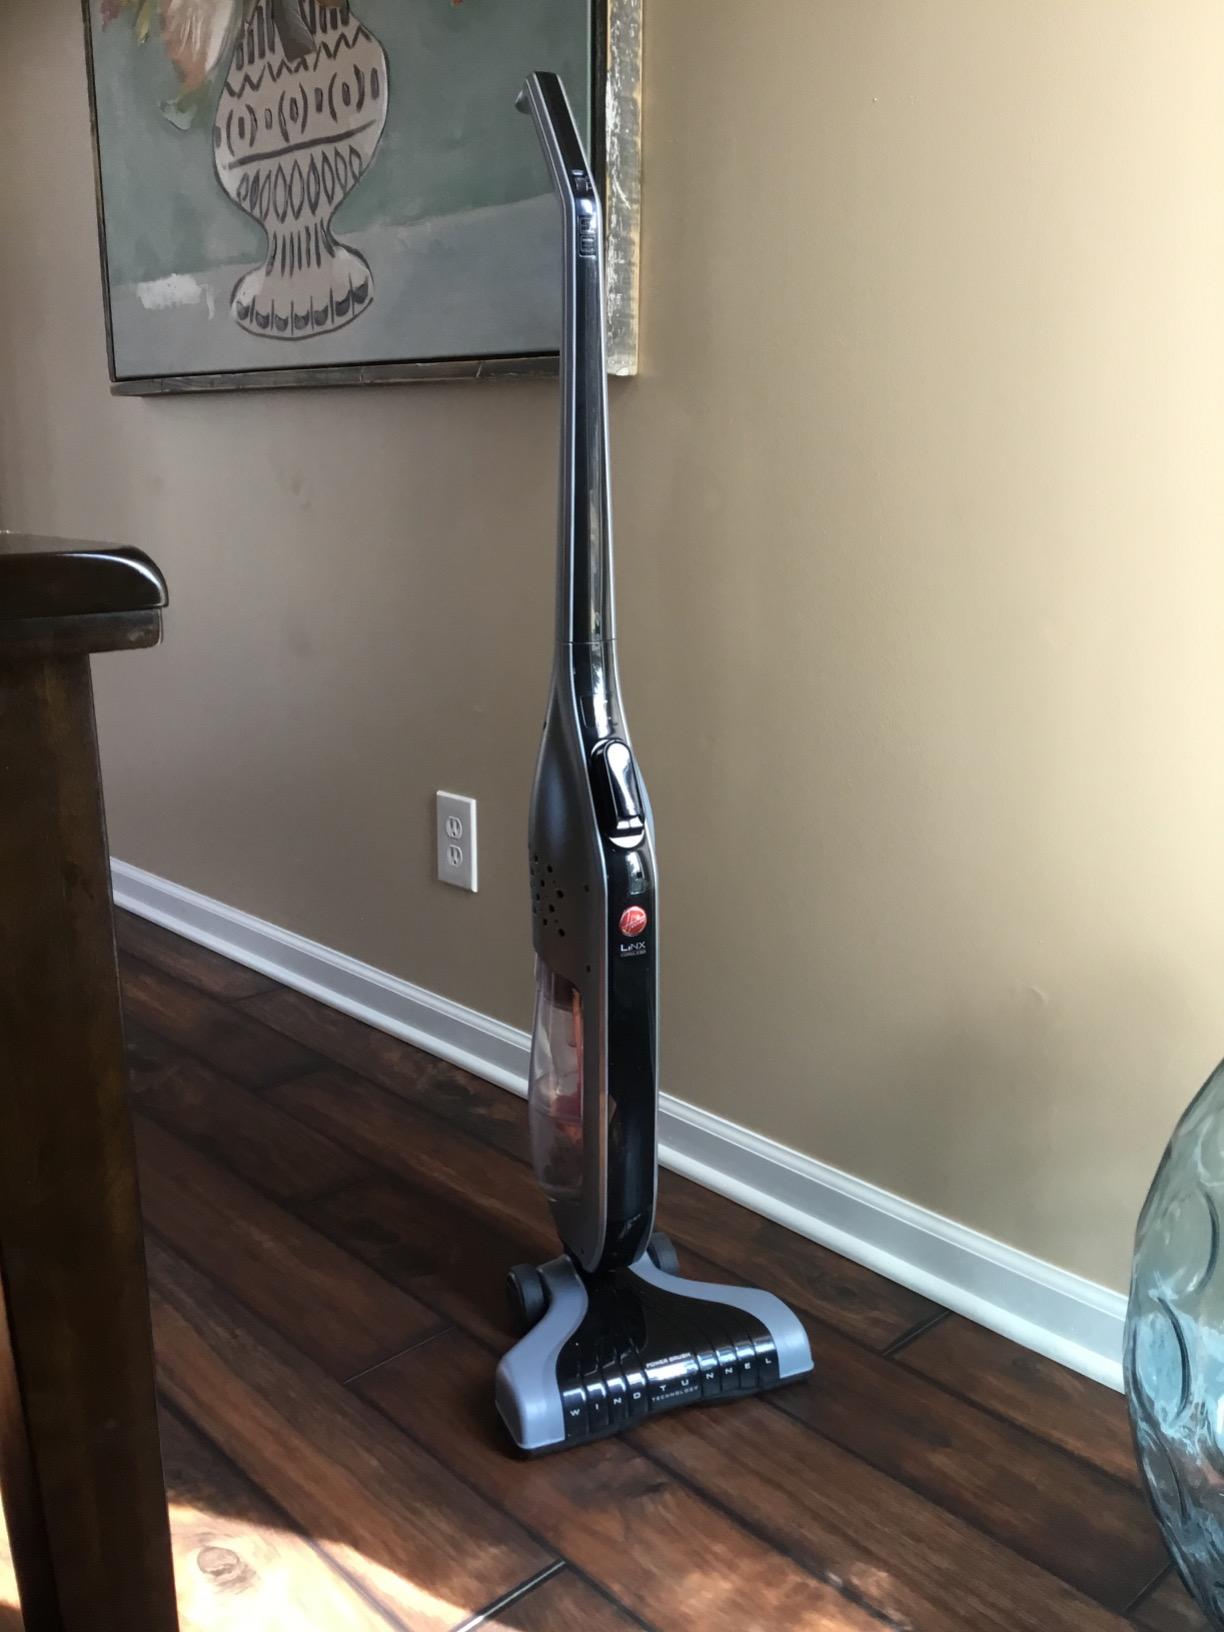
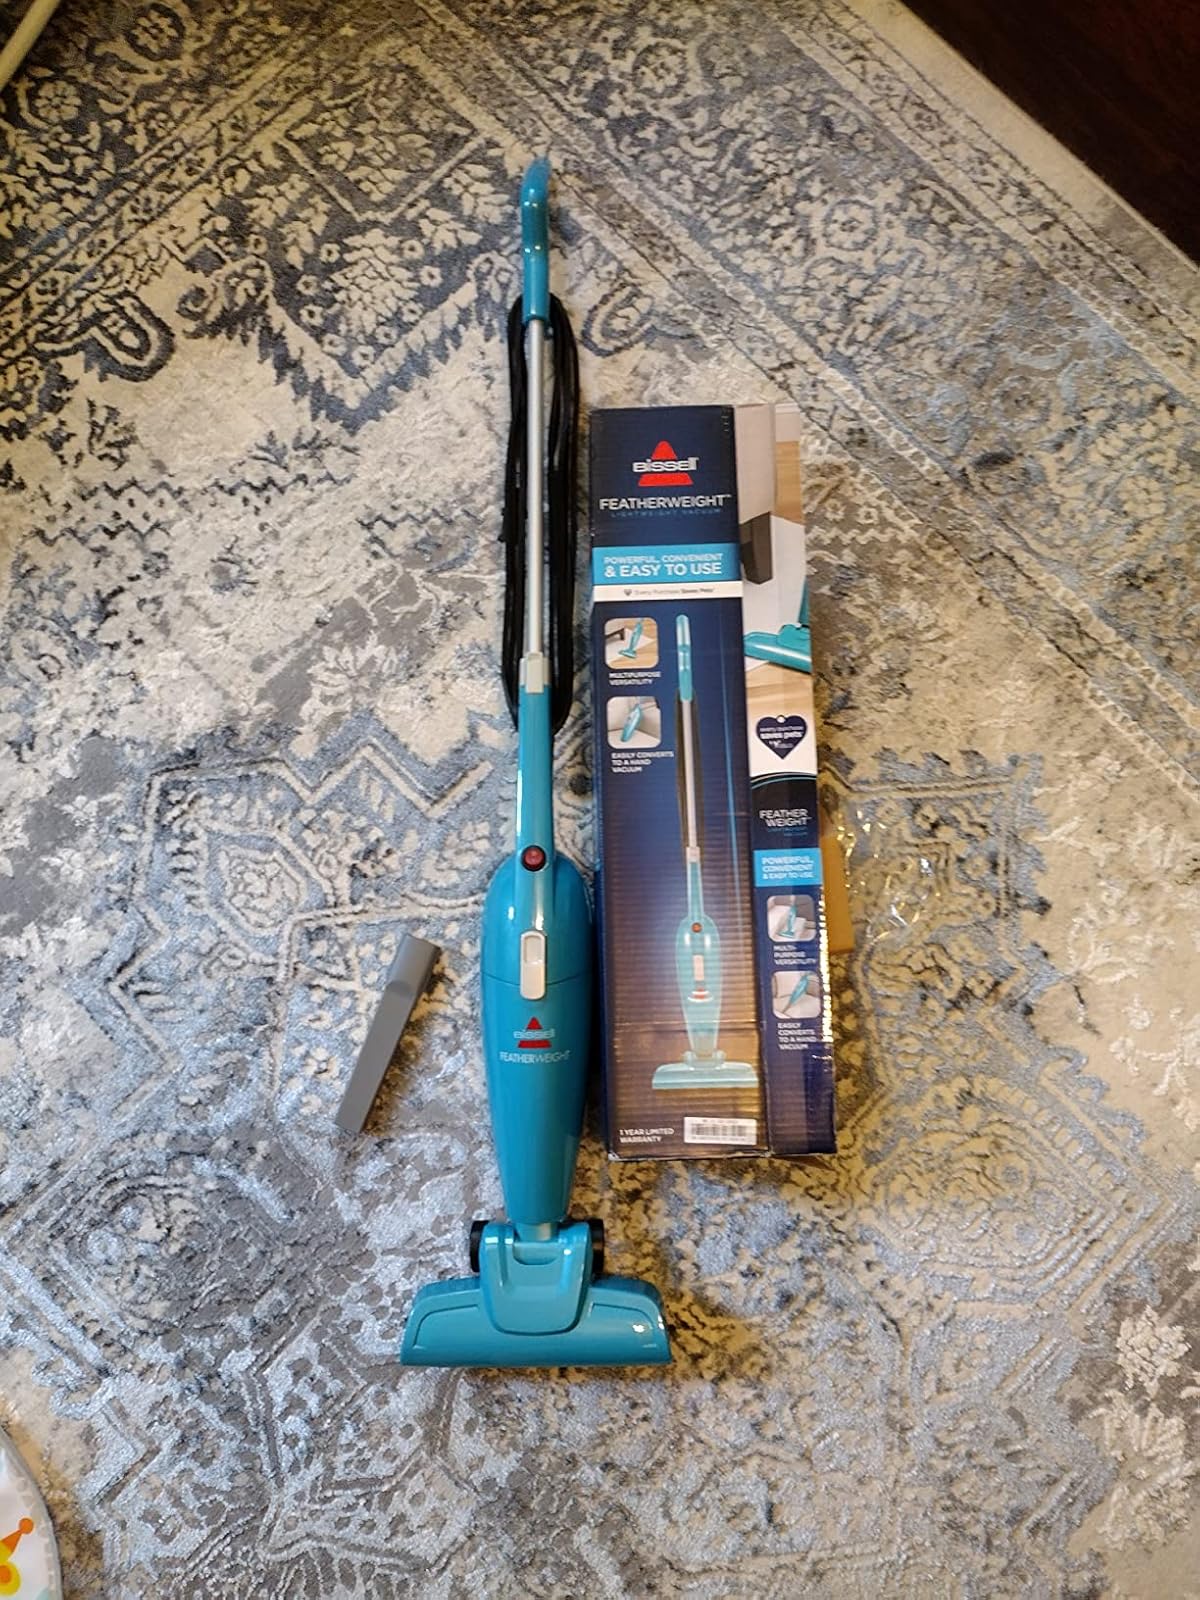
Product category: items_vacuum
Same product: no